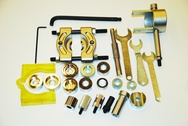
SERVICE TOOL KIT 20215 3M
Inventory In Stock - Fast Online Checkout - Same Day Shipping. 2% Off ALL Online Orders. Use Code at Checkout: 2%OFF Best Price Guarantee - Email Us A Better Published Price and We'll Beat It
Brand: ET02
Category: Hardware > Tools > Sanding Blocks